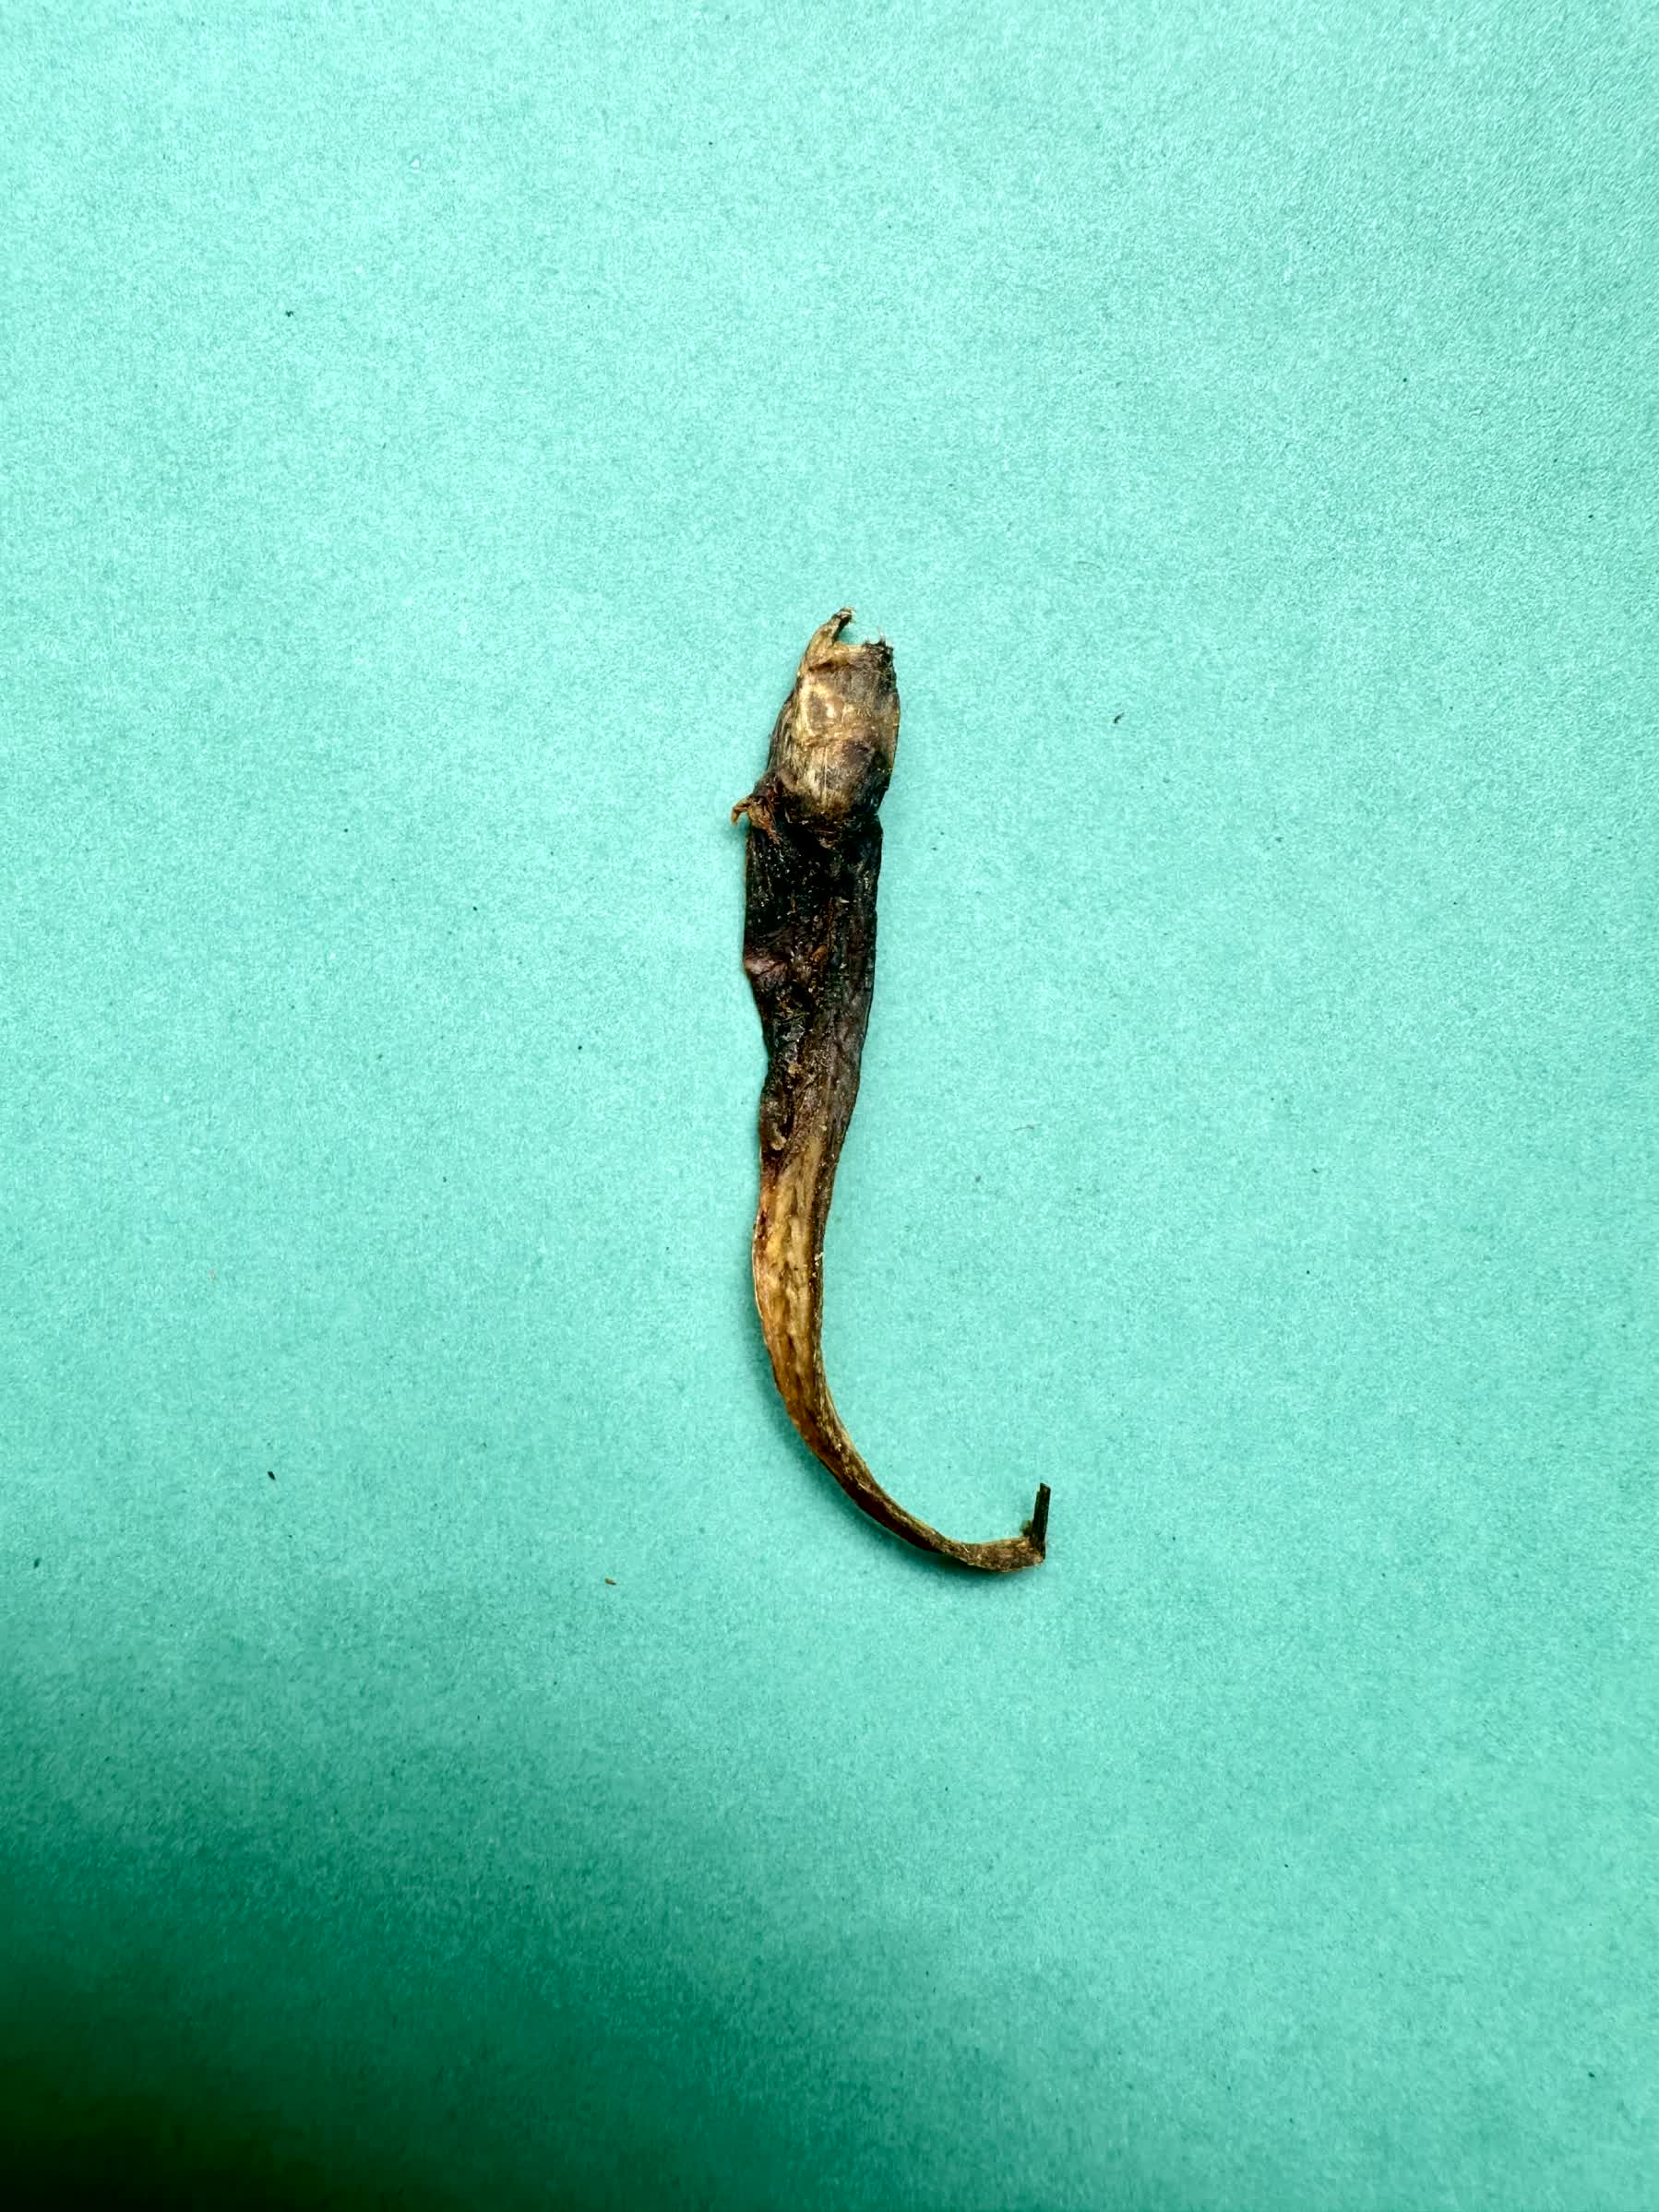
Species: Chewa